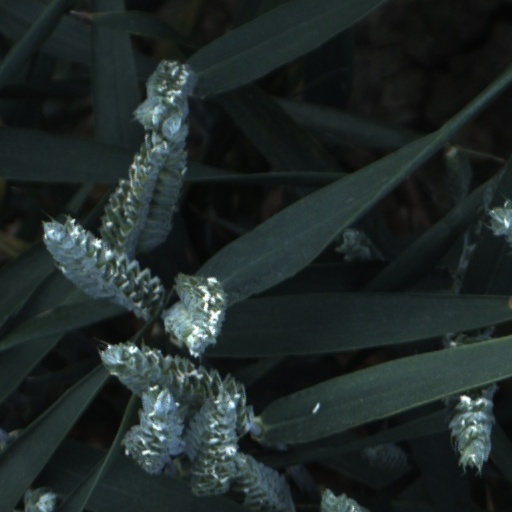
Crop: wheat